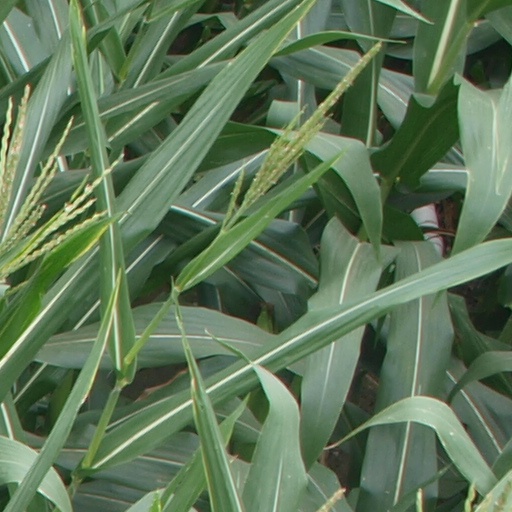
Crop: maize; corn